Million Dollar Championship

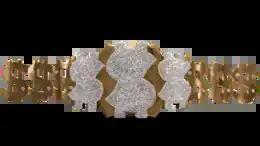
The Million Dollar Championship belt

The Million Dollar Championship was a professional wrestling championship in the American promotion WWE. The title was originally introduced in 1989 by "The Million Dollar Man" Ted DiBiase, who was unable to win or purchase the WWF Championship (now WWE Championship). In storyline, the title was an unsanctioned championship that DiBiase rarely defended. After DiBiase and Irwin R. Schyster won the WWF Tag Team Championship in 1992, the Million Dollar Championship was abandoned.